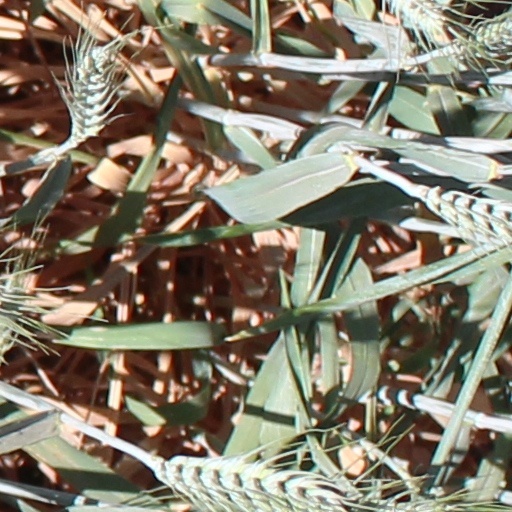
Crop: wheat